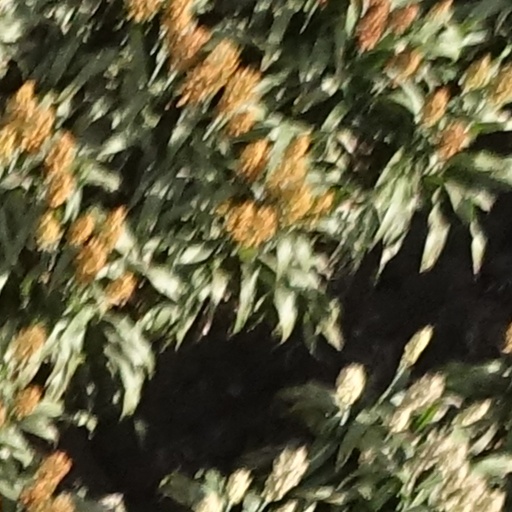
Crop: sorghum